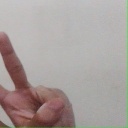
अक्षर: ऐ